The Hanging Gale

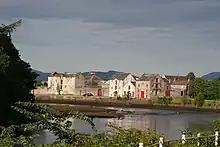
The Old Warehouses in Ramelton, the main location for "The Hanging Gale"

The Hanging Gale is a four-episode television serial which first aired on RTÉ One (Republic of Ireland) and BBC1 (United Kingdom) in 1995. The series was a British–Irish co-production, made by Little Bird Films for BBC Northern Ireland in association with Raidió Teilifís Éireann (RTÉ), with support from the Irish Film Board.